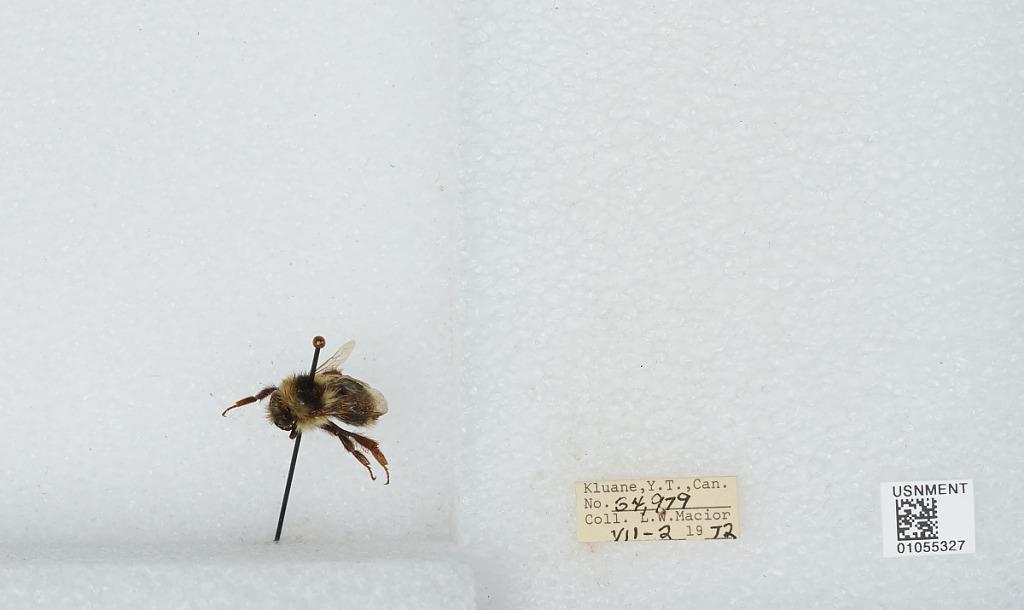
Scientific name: Bombus bifarius nearcticus
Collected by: L. Macior
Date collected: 1972-7-2
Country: Canada
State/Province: Yukon Territory
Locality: Kluane
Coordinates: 60.75, -139.5